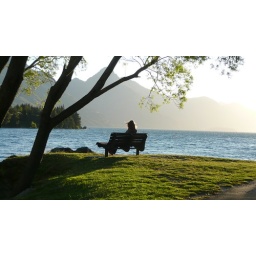
Looking over the lake onto the Remarkables mountain range